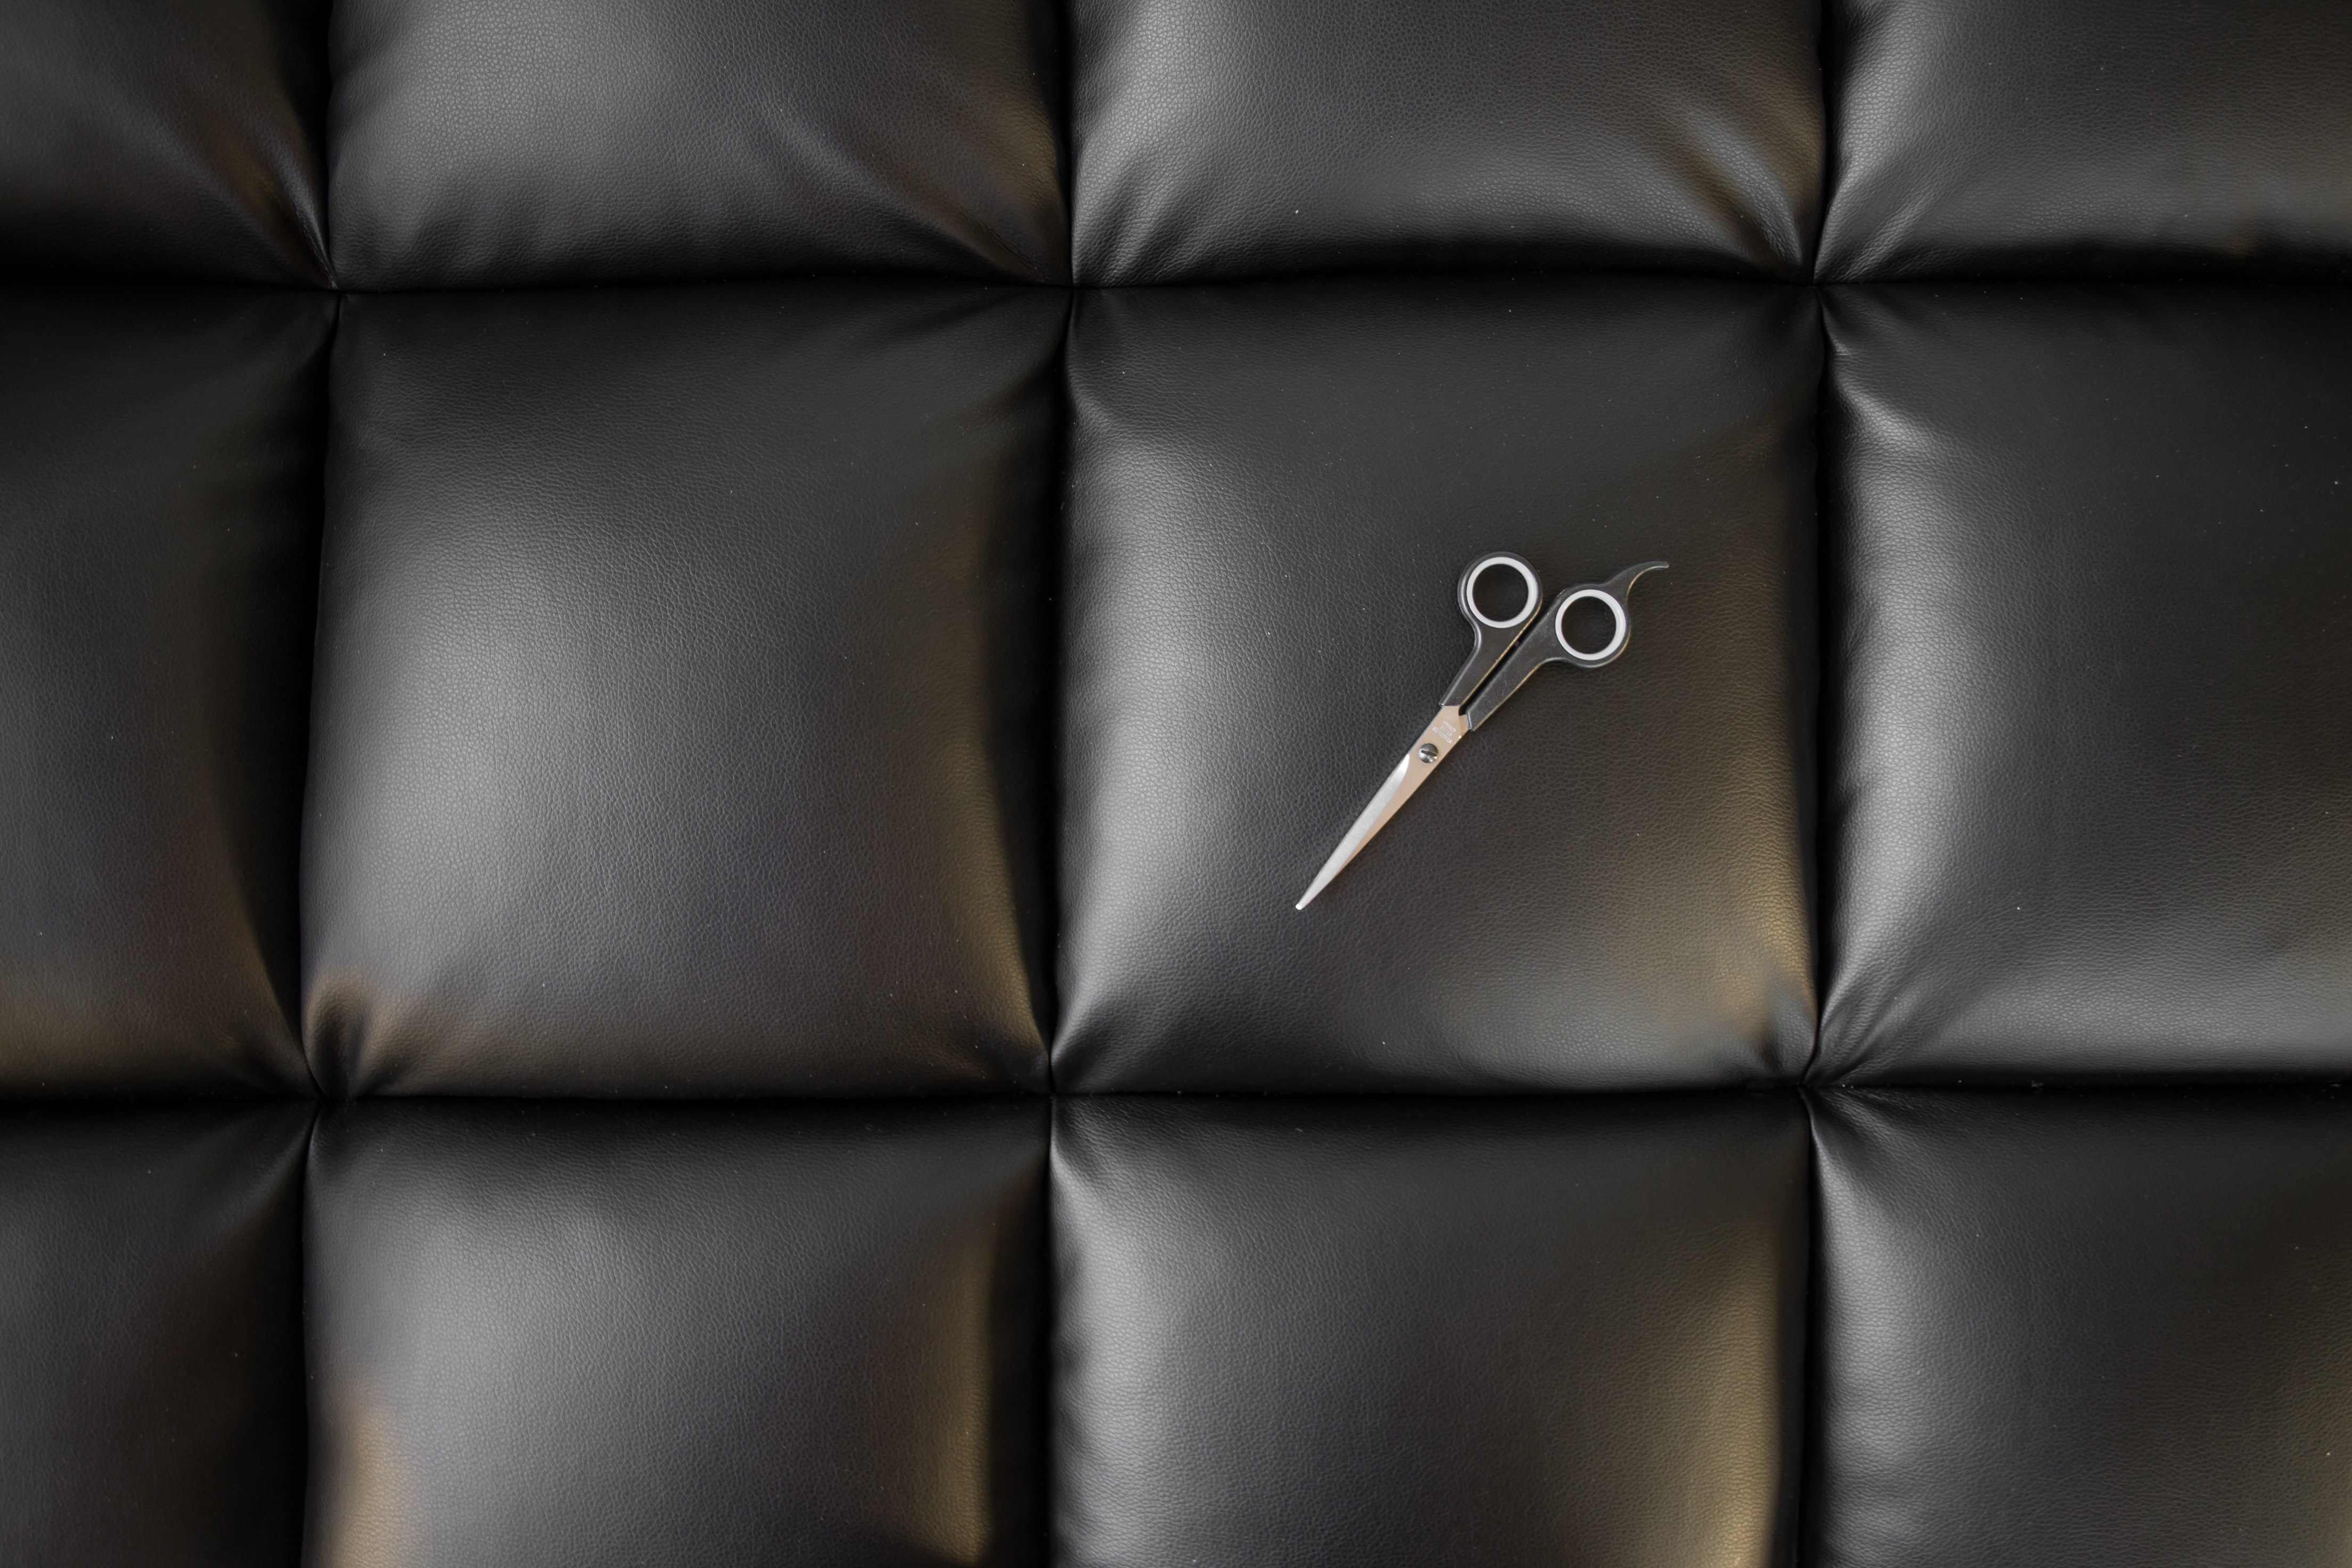
furniture, leather, brown, couch, chair, textile, still life photography, room, photography